Naval Information Warfare Systems Command

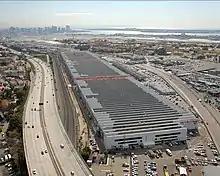
Aerial view of the NAVWARSYSCOM Headquarters in San Diego, California

NAVWAR designs and develops communications and information systems. They employ over 11,000 professionals located around the world and close to the United States Navy fleet.